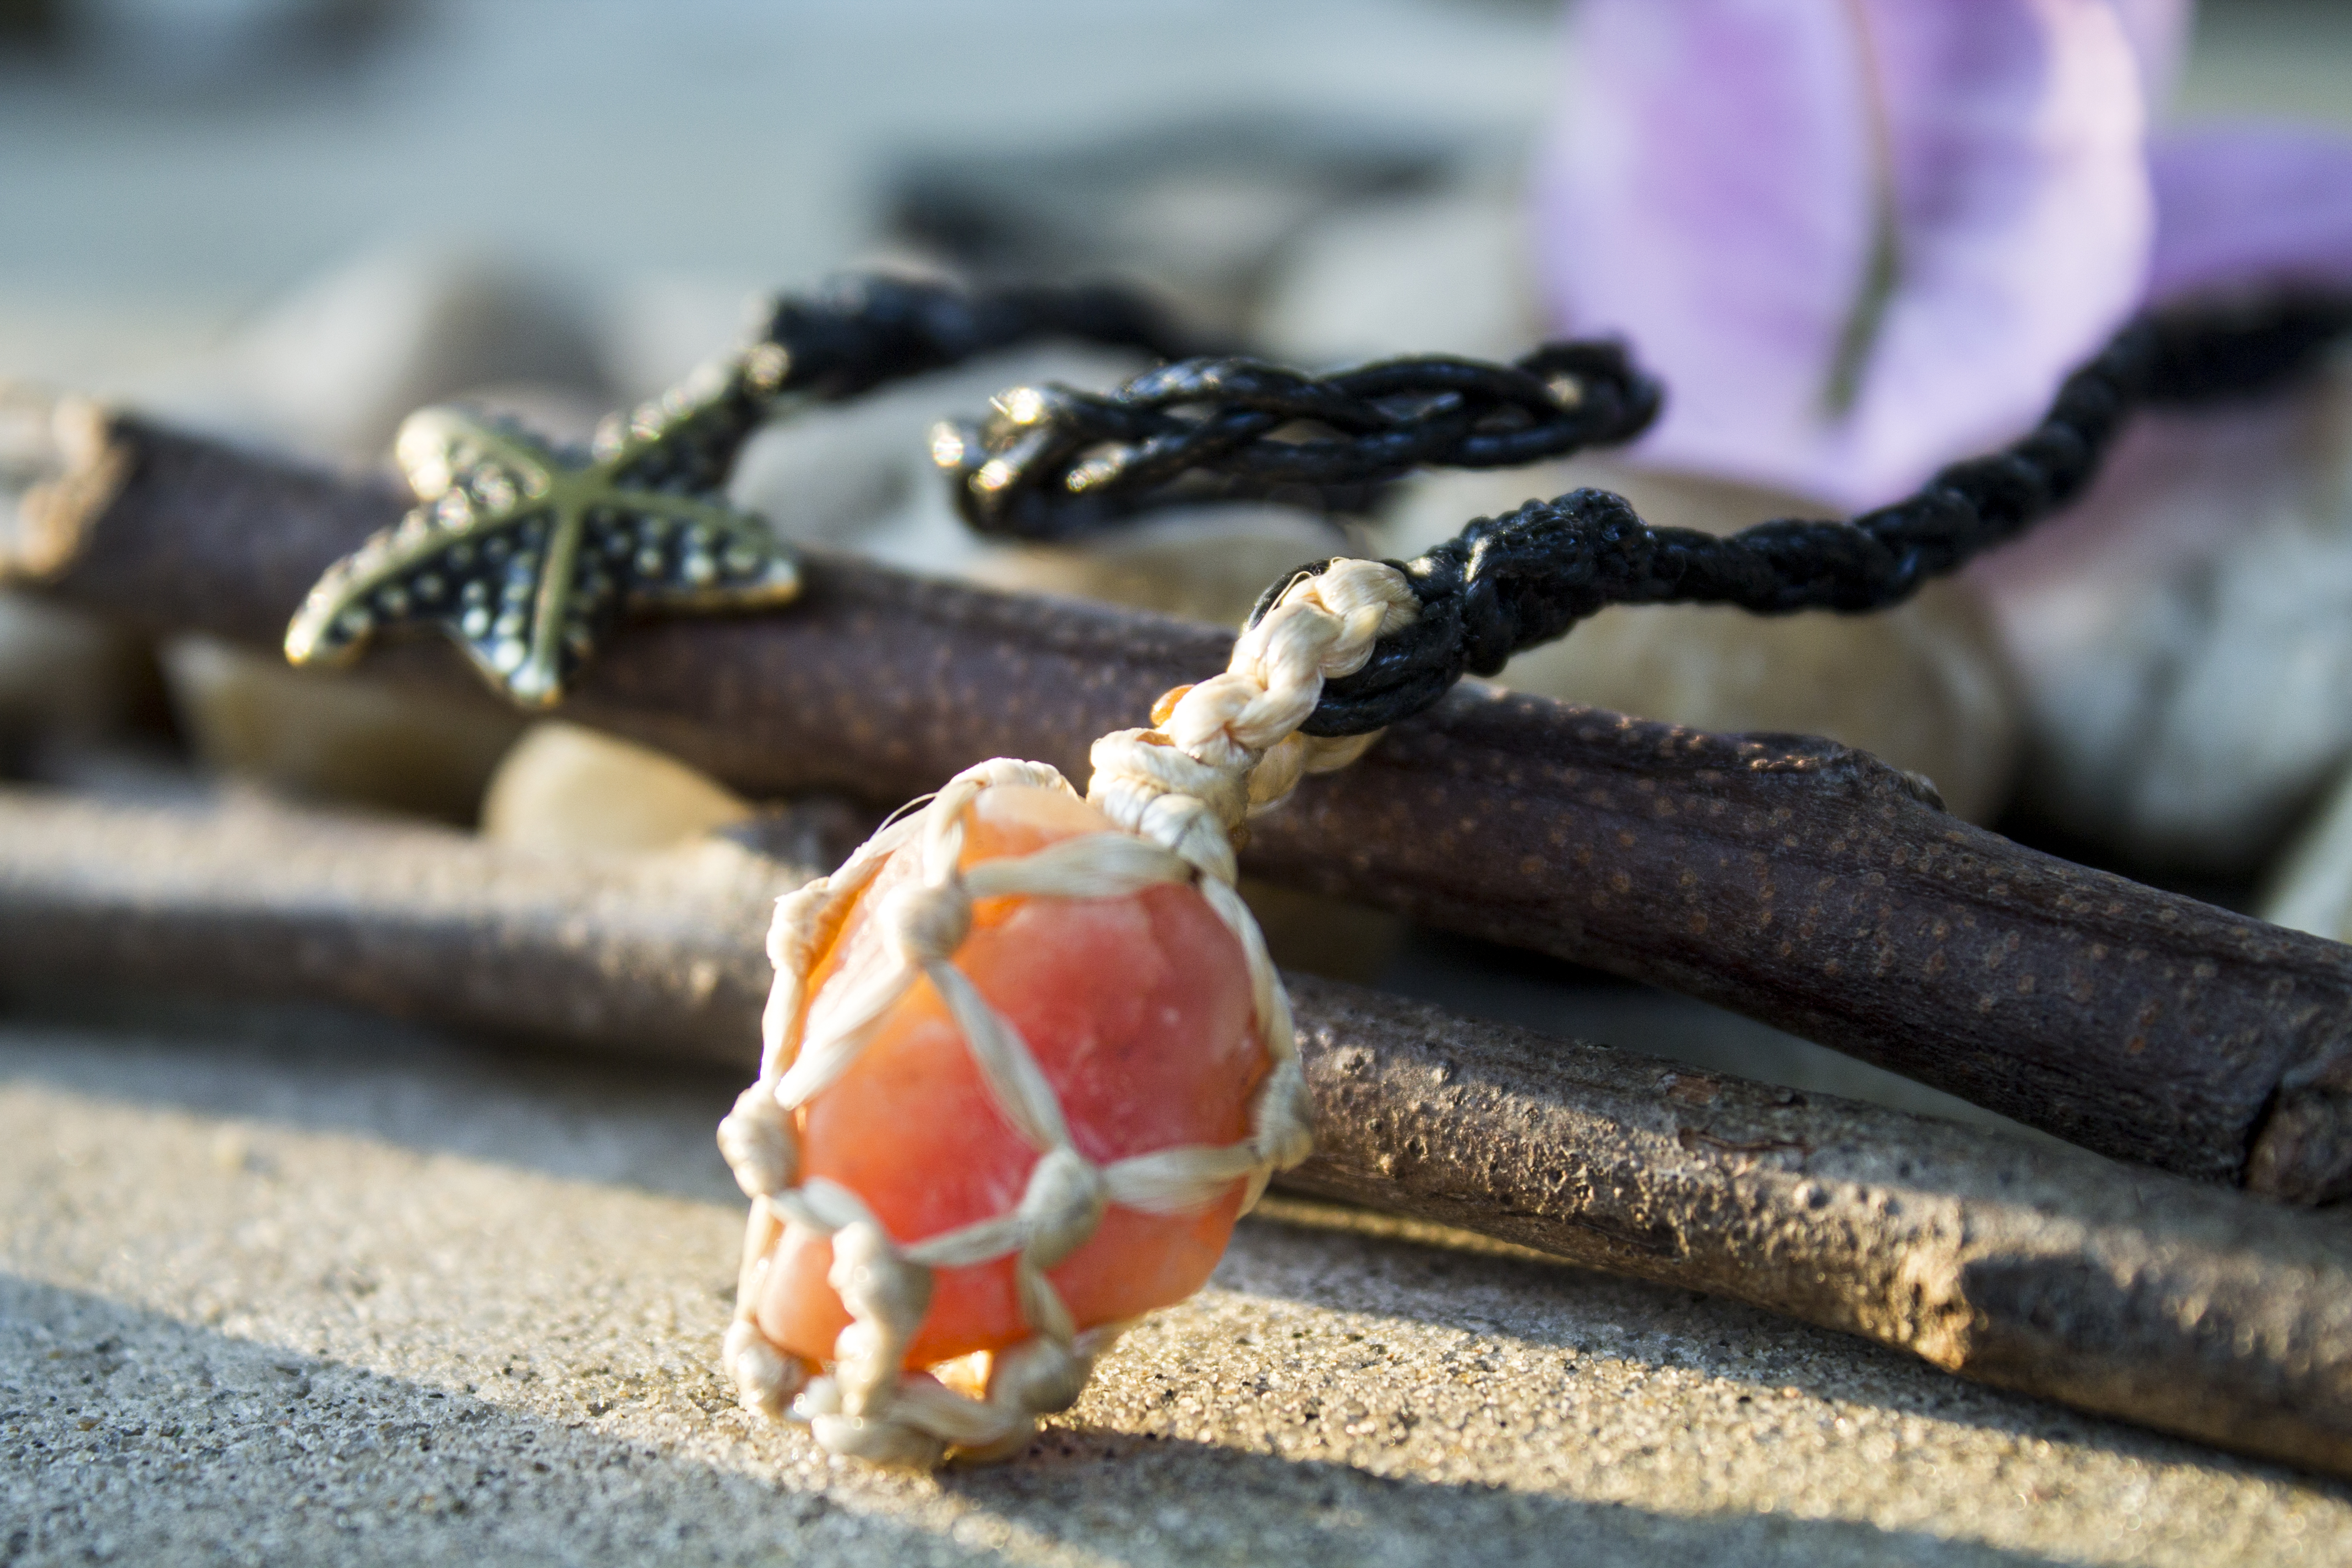
nature, jewellery